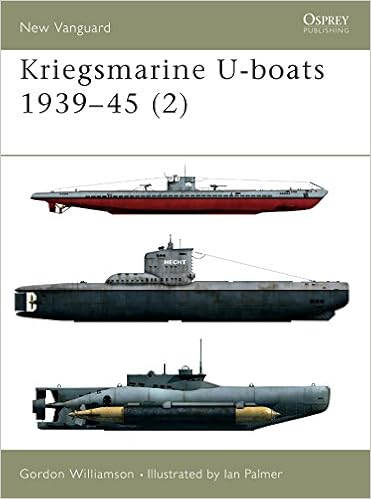
Union River Ironclad 1861–65 (New Vanguard, 56)
Category: Books
From the Publisher The unrivalled illustrated reference on fighting vehicles, transport and artillery through the ages. Each volume is illustrated throughout, making these books uniquely accessible to history enthusiasts of all ages. About the Author Angus Konstam is an experienced Osprey author with over 20 books in print. Formerly the Curator of Weapons in the Royal Armouries at the Tower of London, he also served as the Chief Curator of the Mel Fisher Maritime Museum in Key West, Florida. His maritime titles for Osprey include New Vanguard 45: Union Monitor 1861–65 and New Vanguard 49: Mississippi River Gunboats of the American Civil War 1861–65. Angus lives in London, where he combines a freelance museum consultancy business with a career as a historian and writer.
Features: At the start of the American Civil War, neither side had warships on the Mississippi River, which was a vital strategic artery. In what would prove the vital naval campaign of the war, both sides fought for control of the river. While the Confederates relied on field fortifications and small gunboats, the Union built a series of revolutionary river ironclads. First commissioned in January 1862, these ironclads spent the next two years battling for control of the Mississippi, fighting in a string of decisive engagements that altered the entire course of the war. This book explains how these vessels worked, how they were constructed, how they were manned and how they were fought.